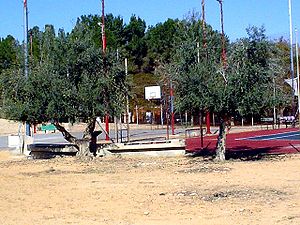
Oliven-familien
Oliventræer, Revivim, Israel.
Oliventræer, Revivim, Israel.
Oliven-familien er en lille familie med de nedennævnte slægter. Familien er kendetegnet ved, at arterne er træer eller buske, som indeholder myricetin og mannitol.